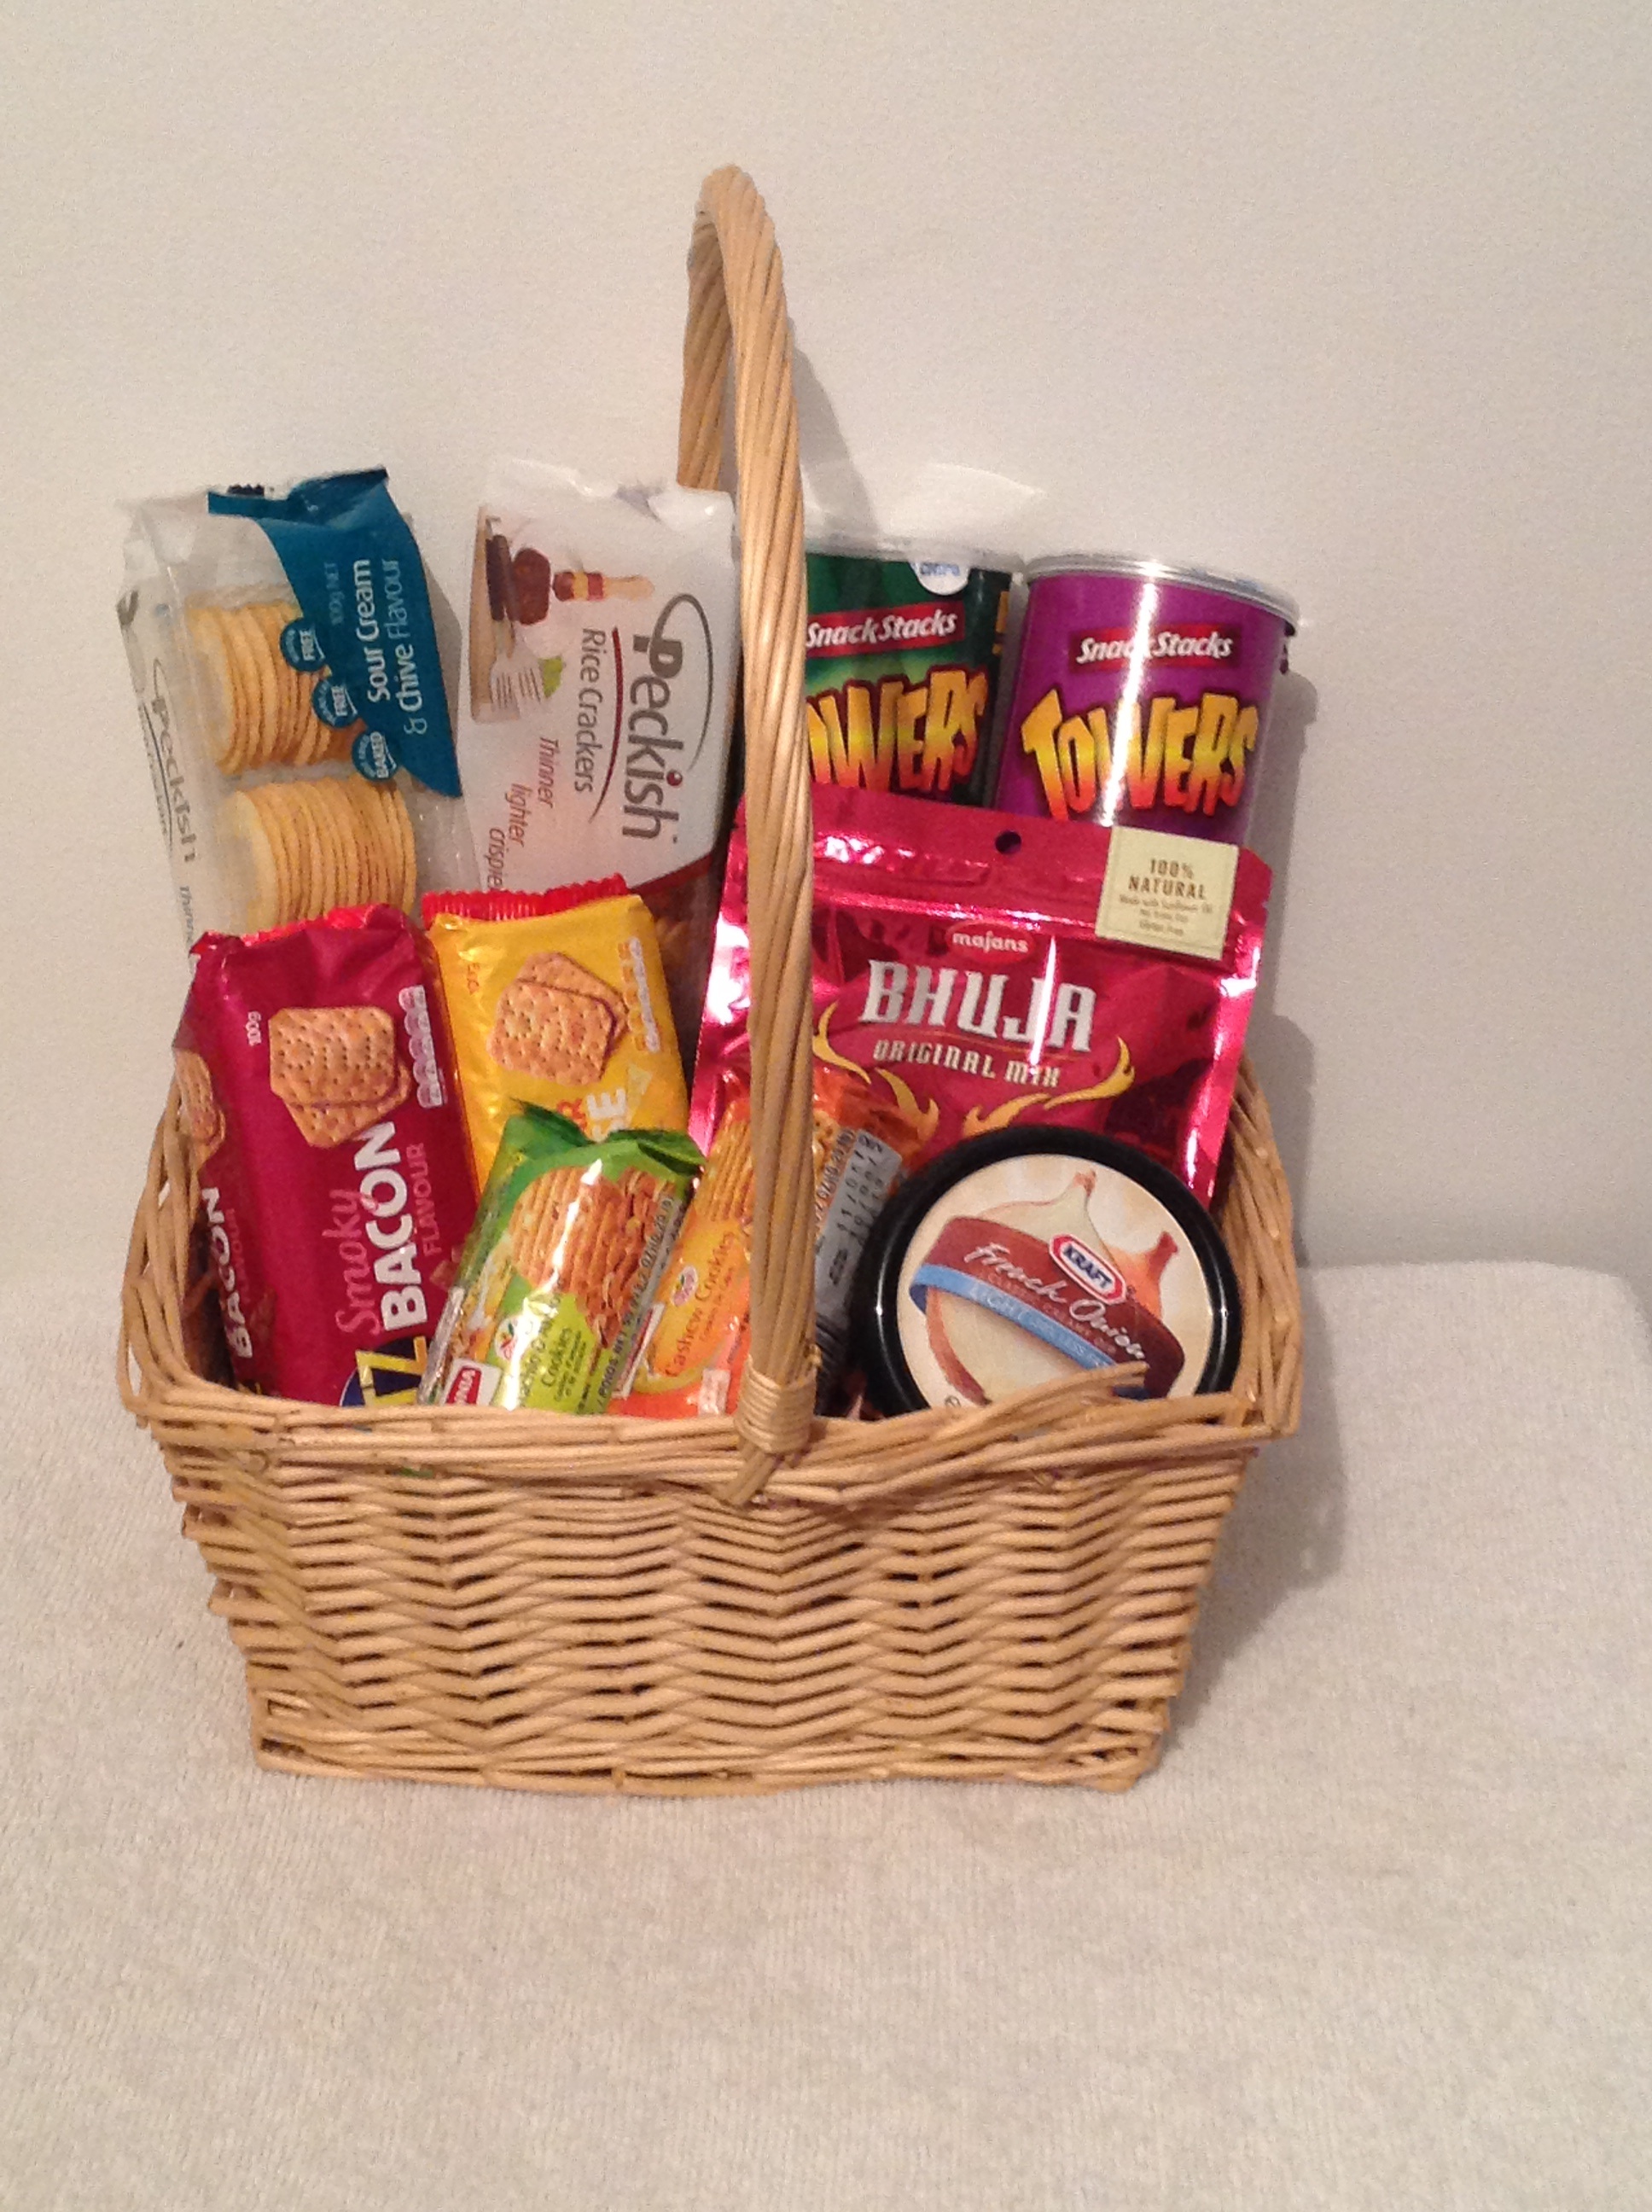
gift, food, basket, product, hamper, home accessories, gift basket